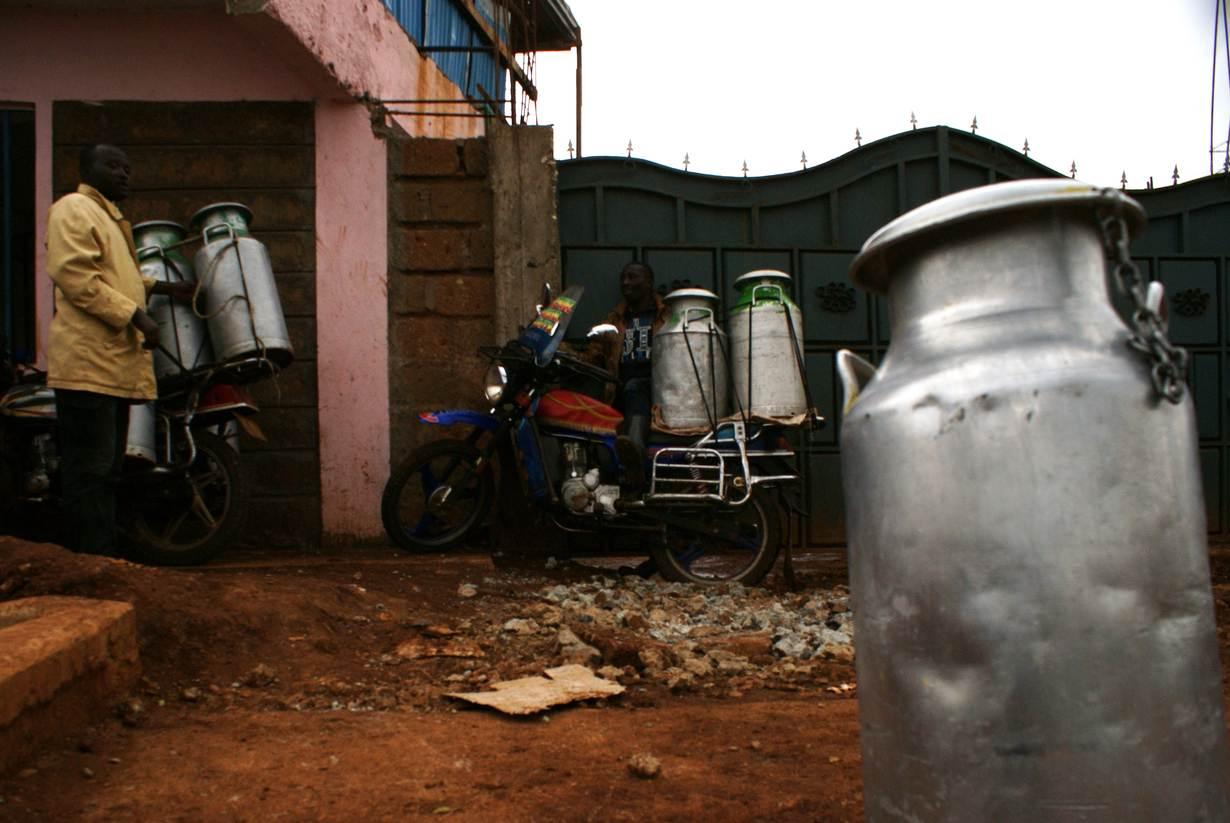
Mandhari ya usafirishaji wa maziwa kwa kutumia pikipiki, jambo la kawaida katika maeneo mengi hasaa vijijini na vitongoji, kulia mbele kuna mitungi mikubwa ya chuma.